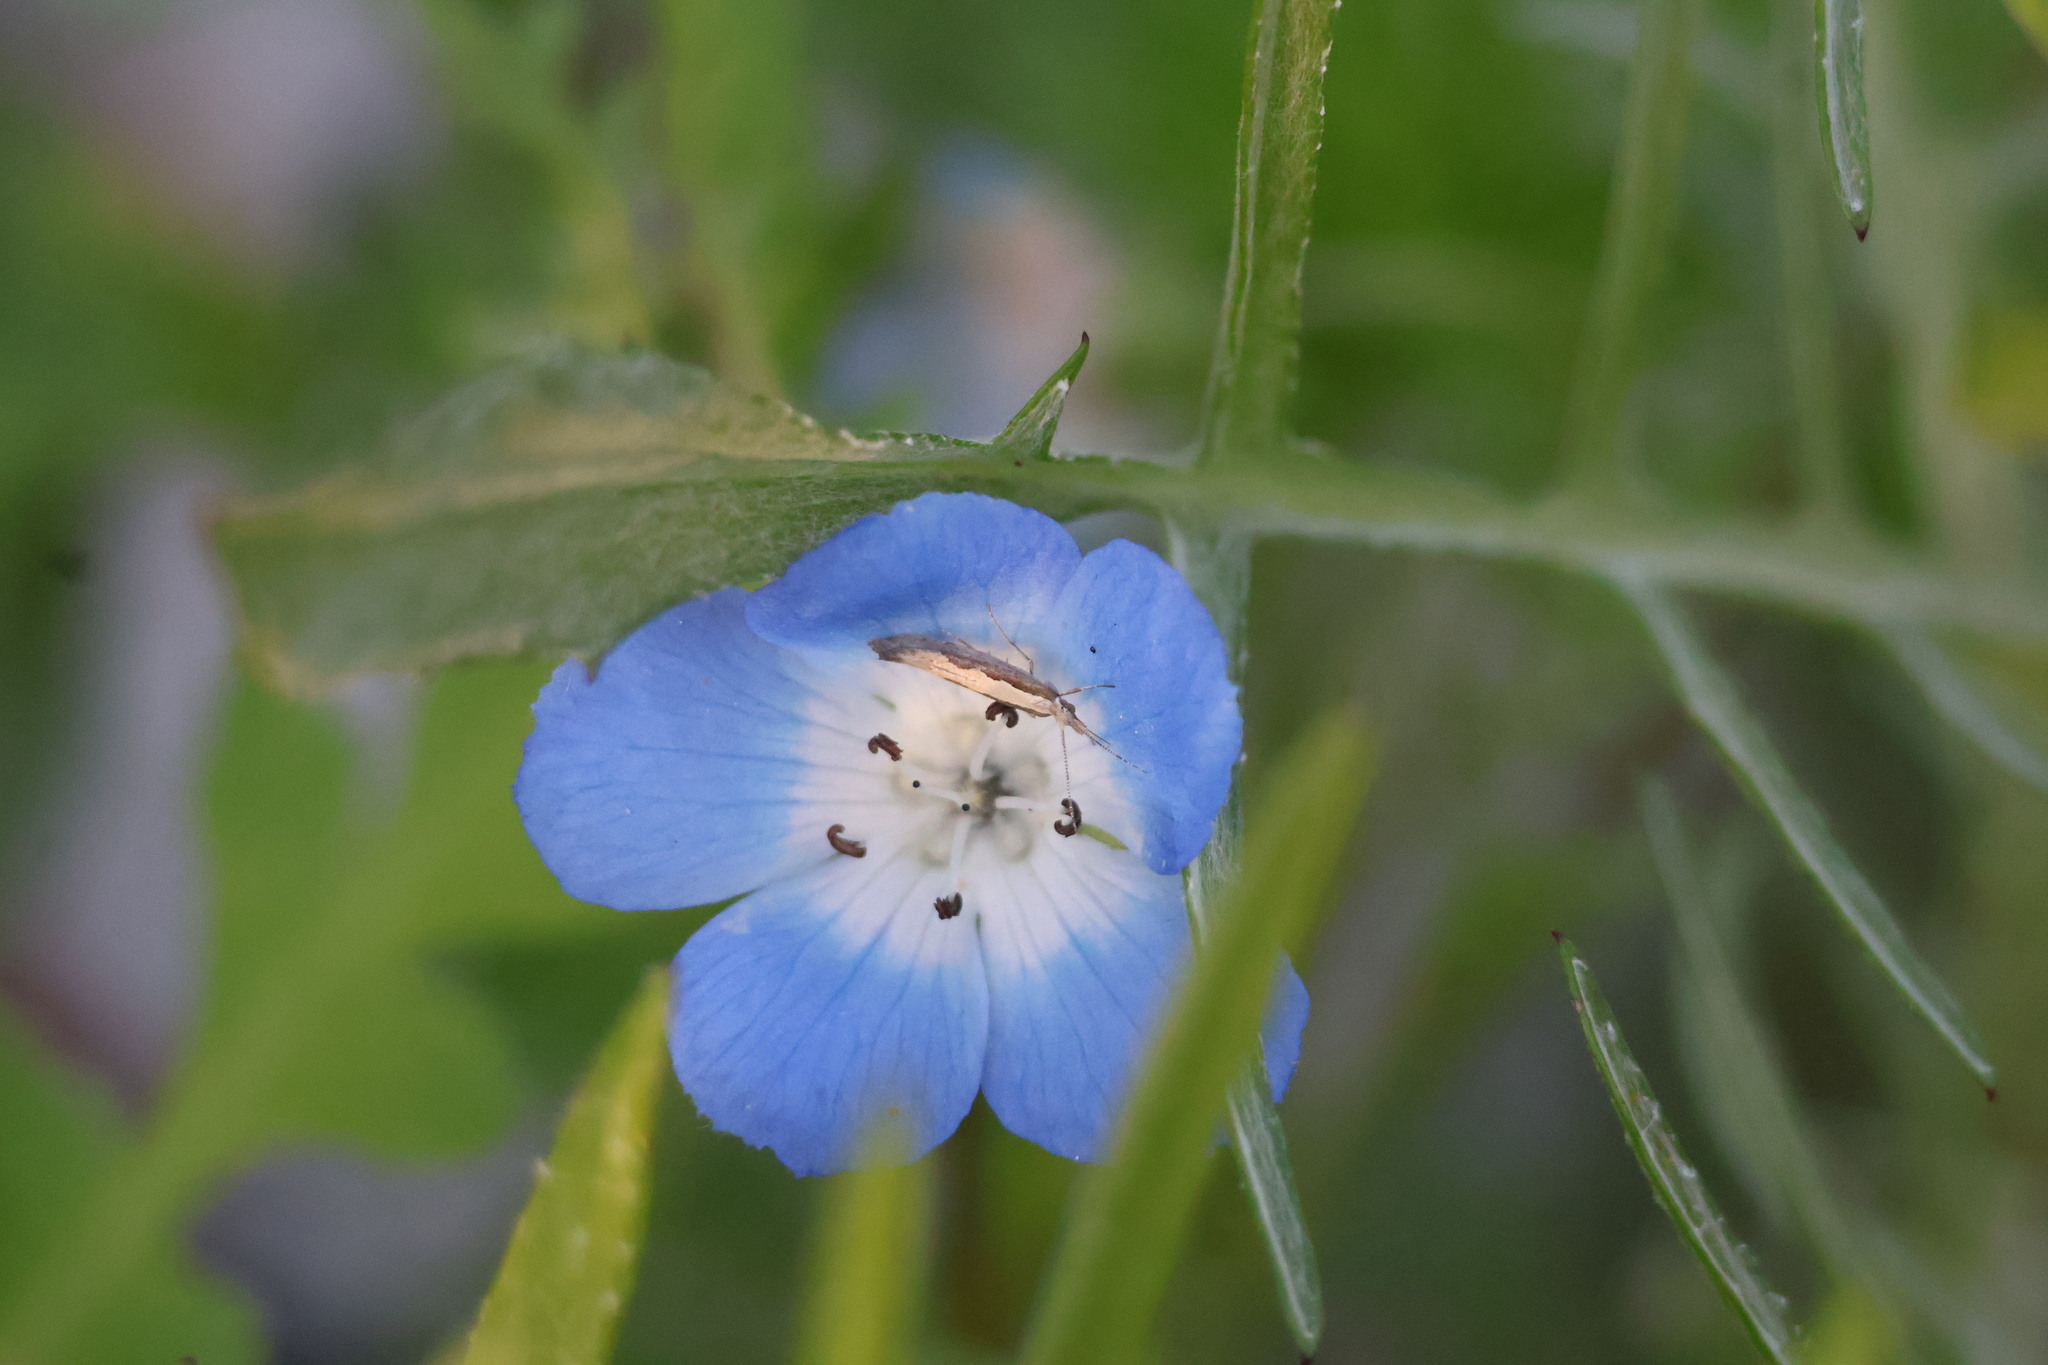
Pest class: diamondback_moth